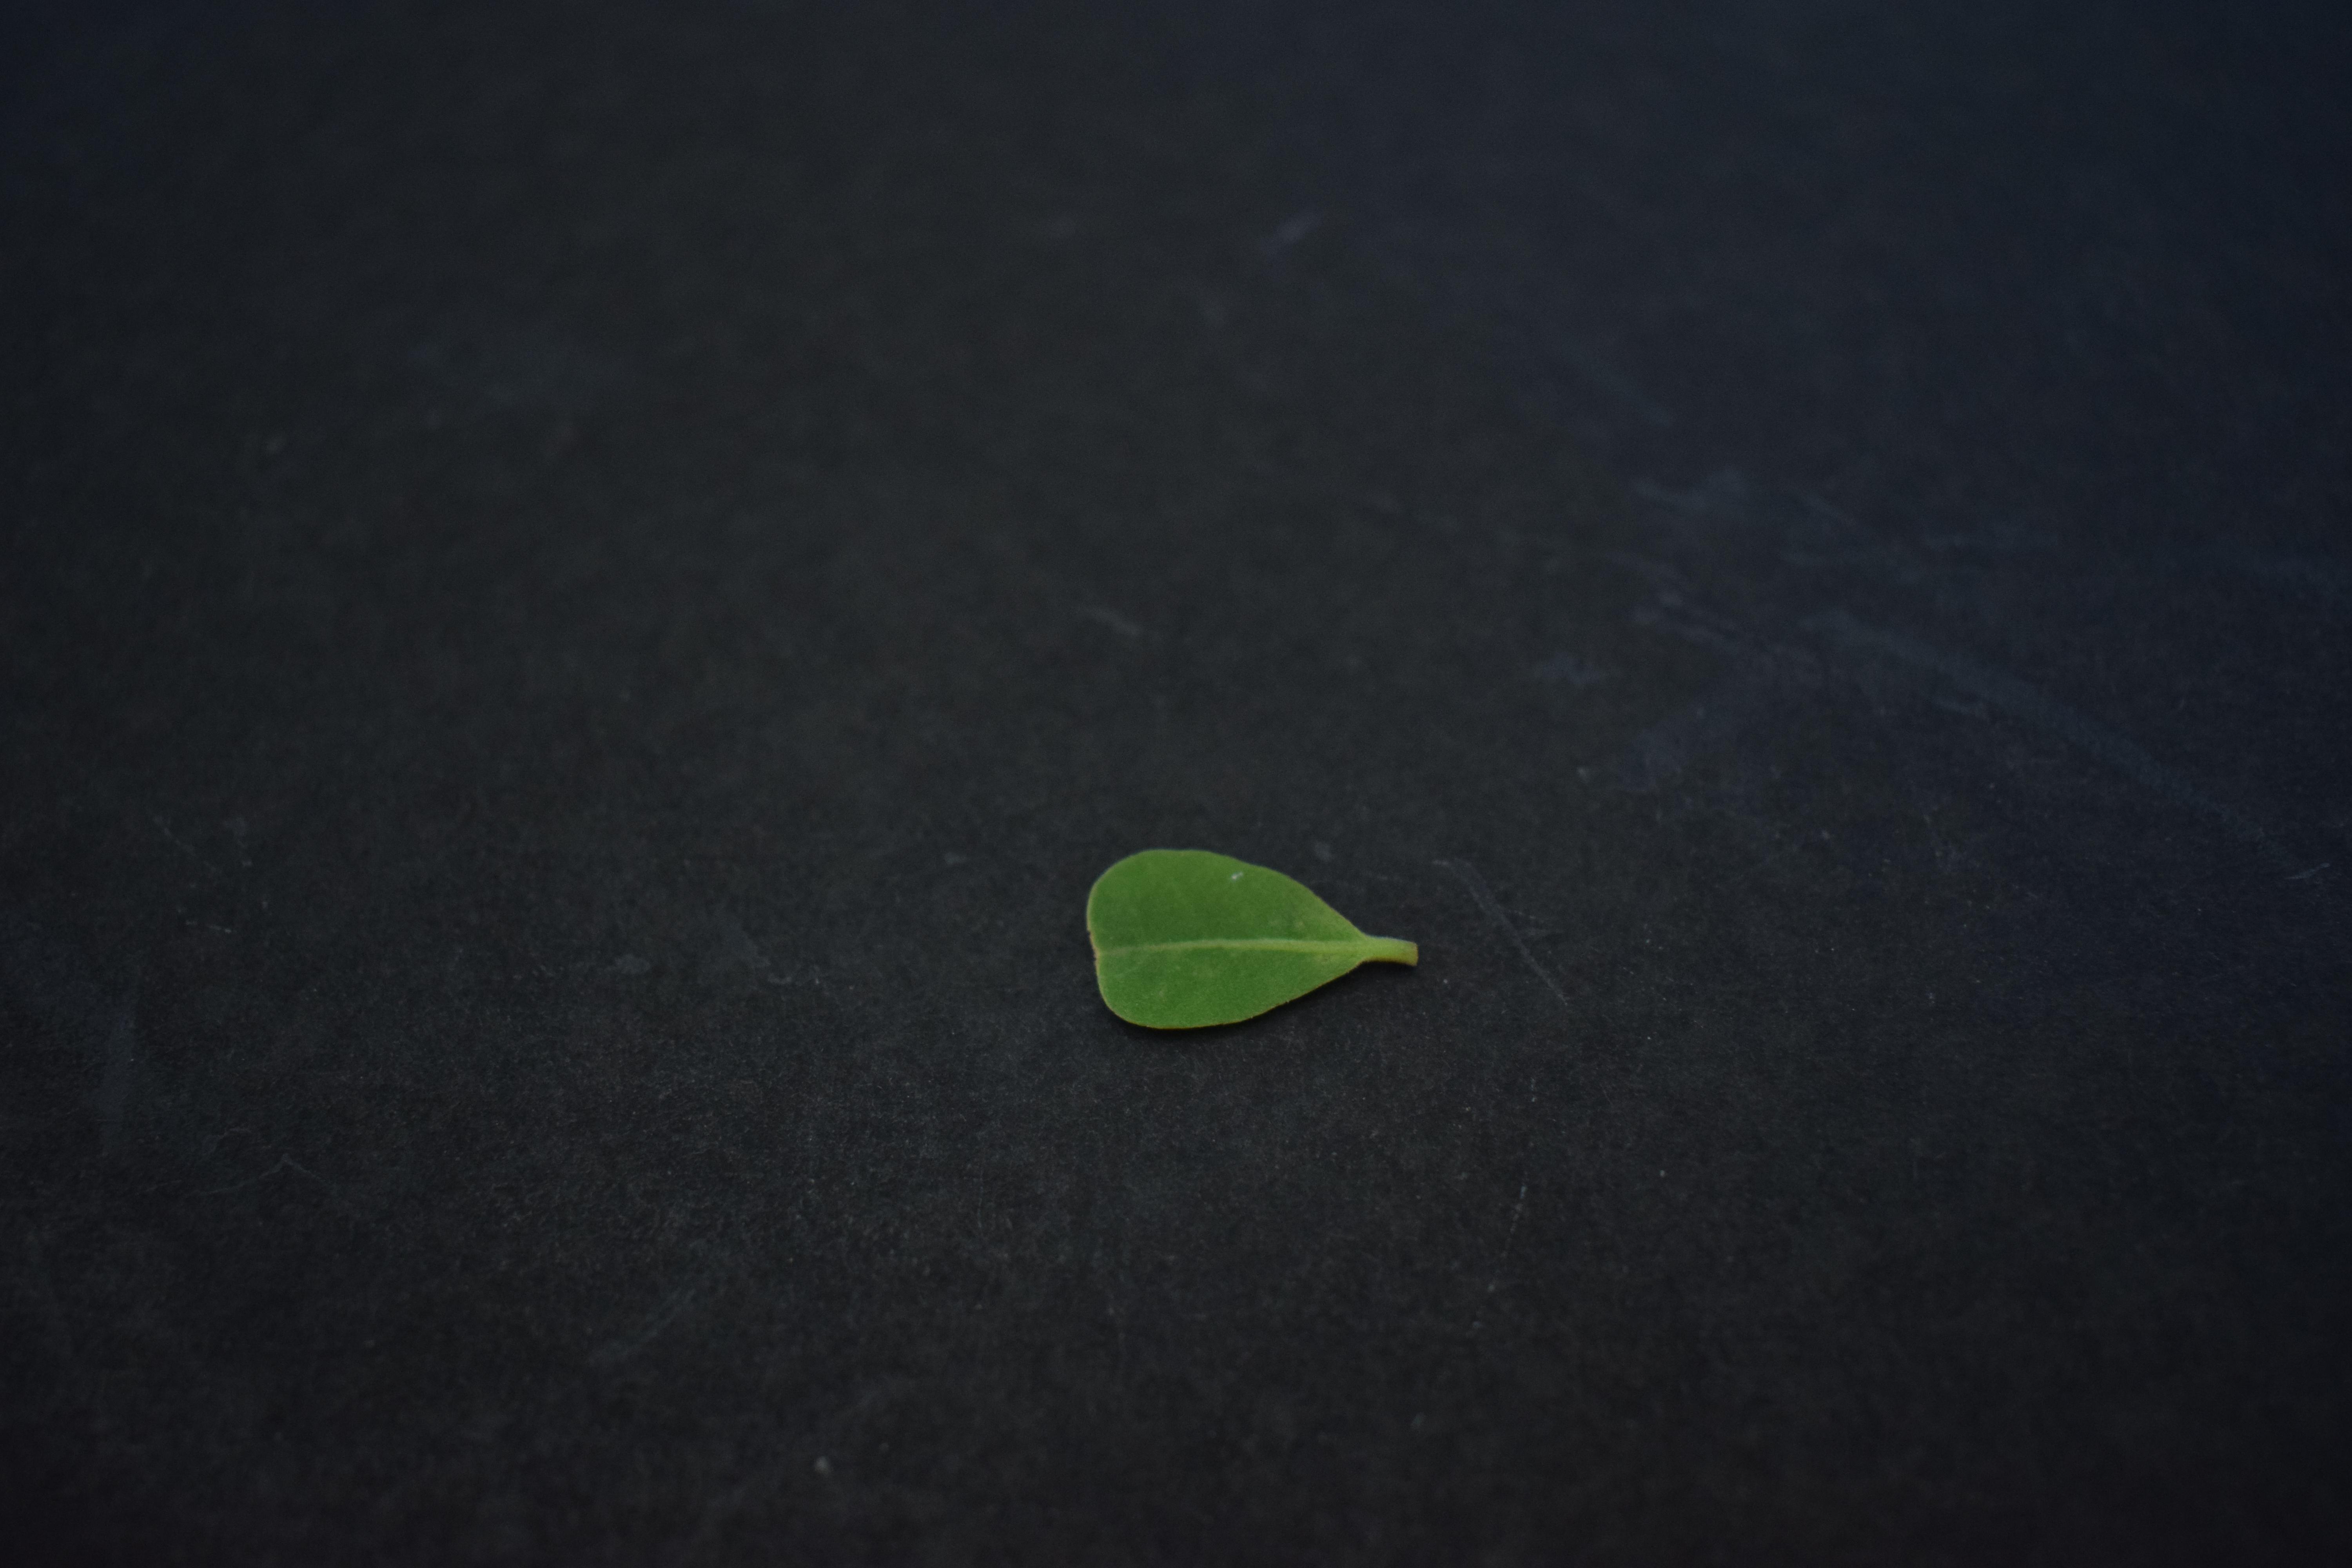
Plant species: Arjun